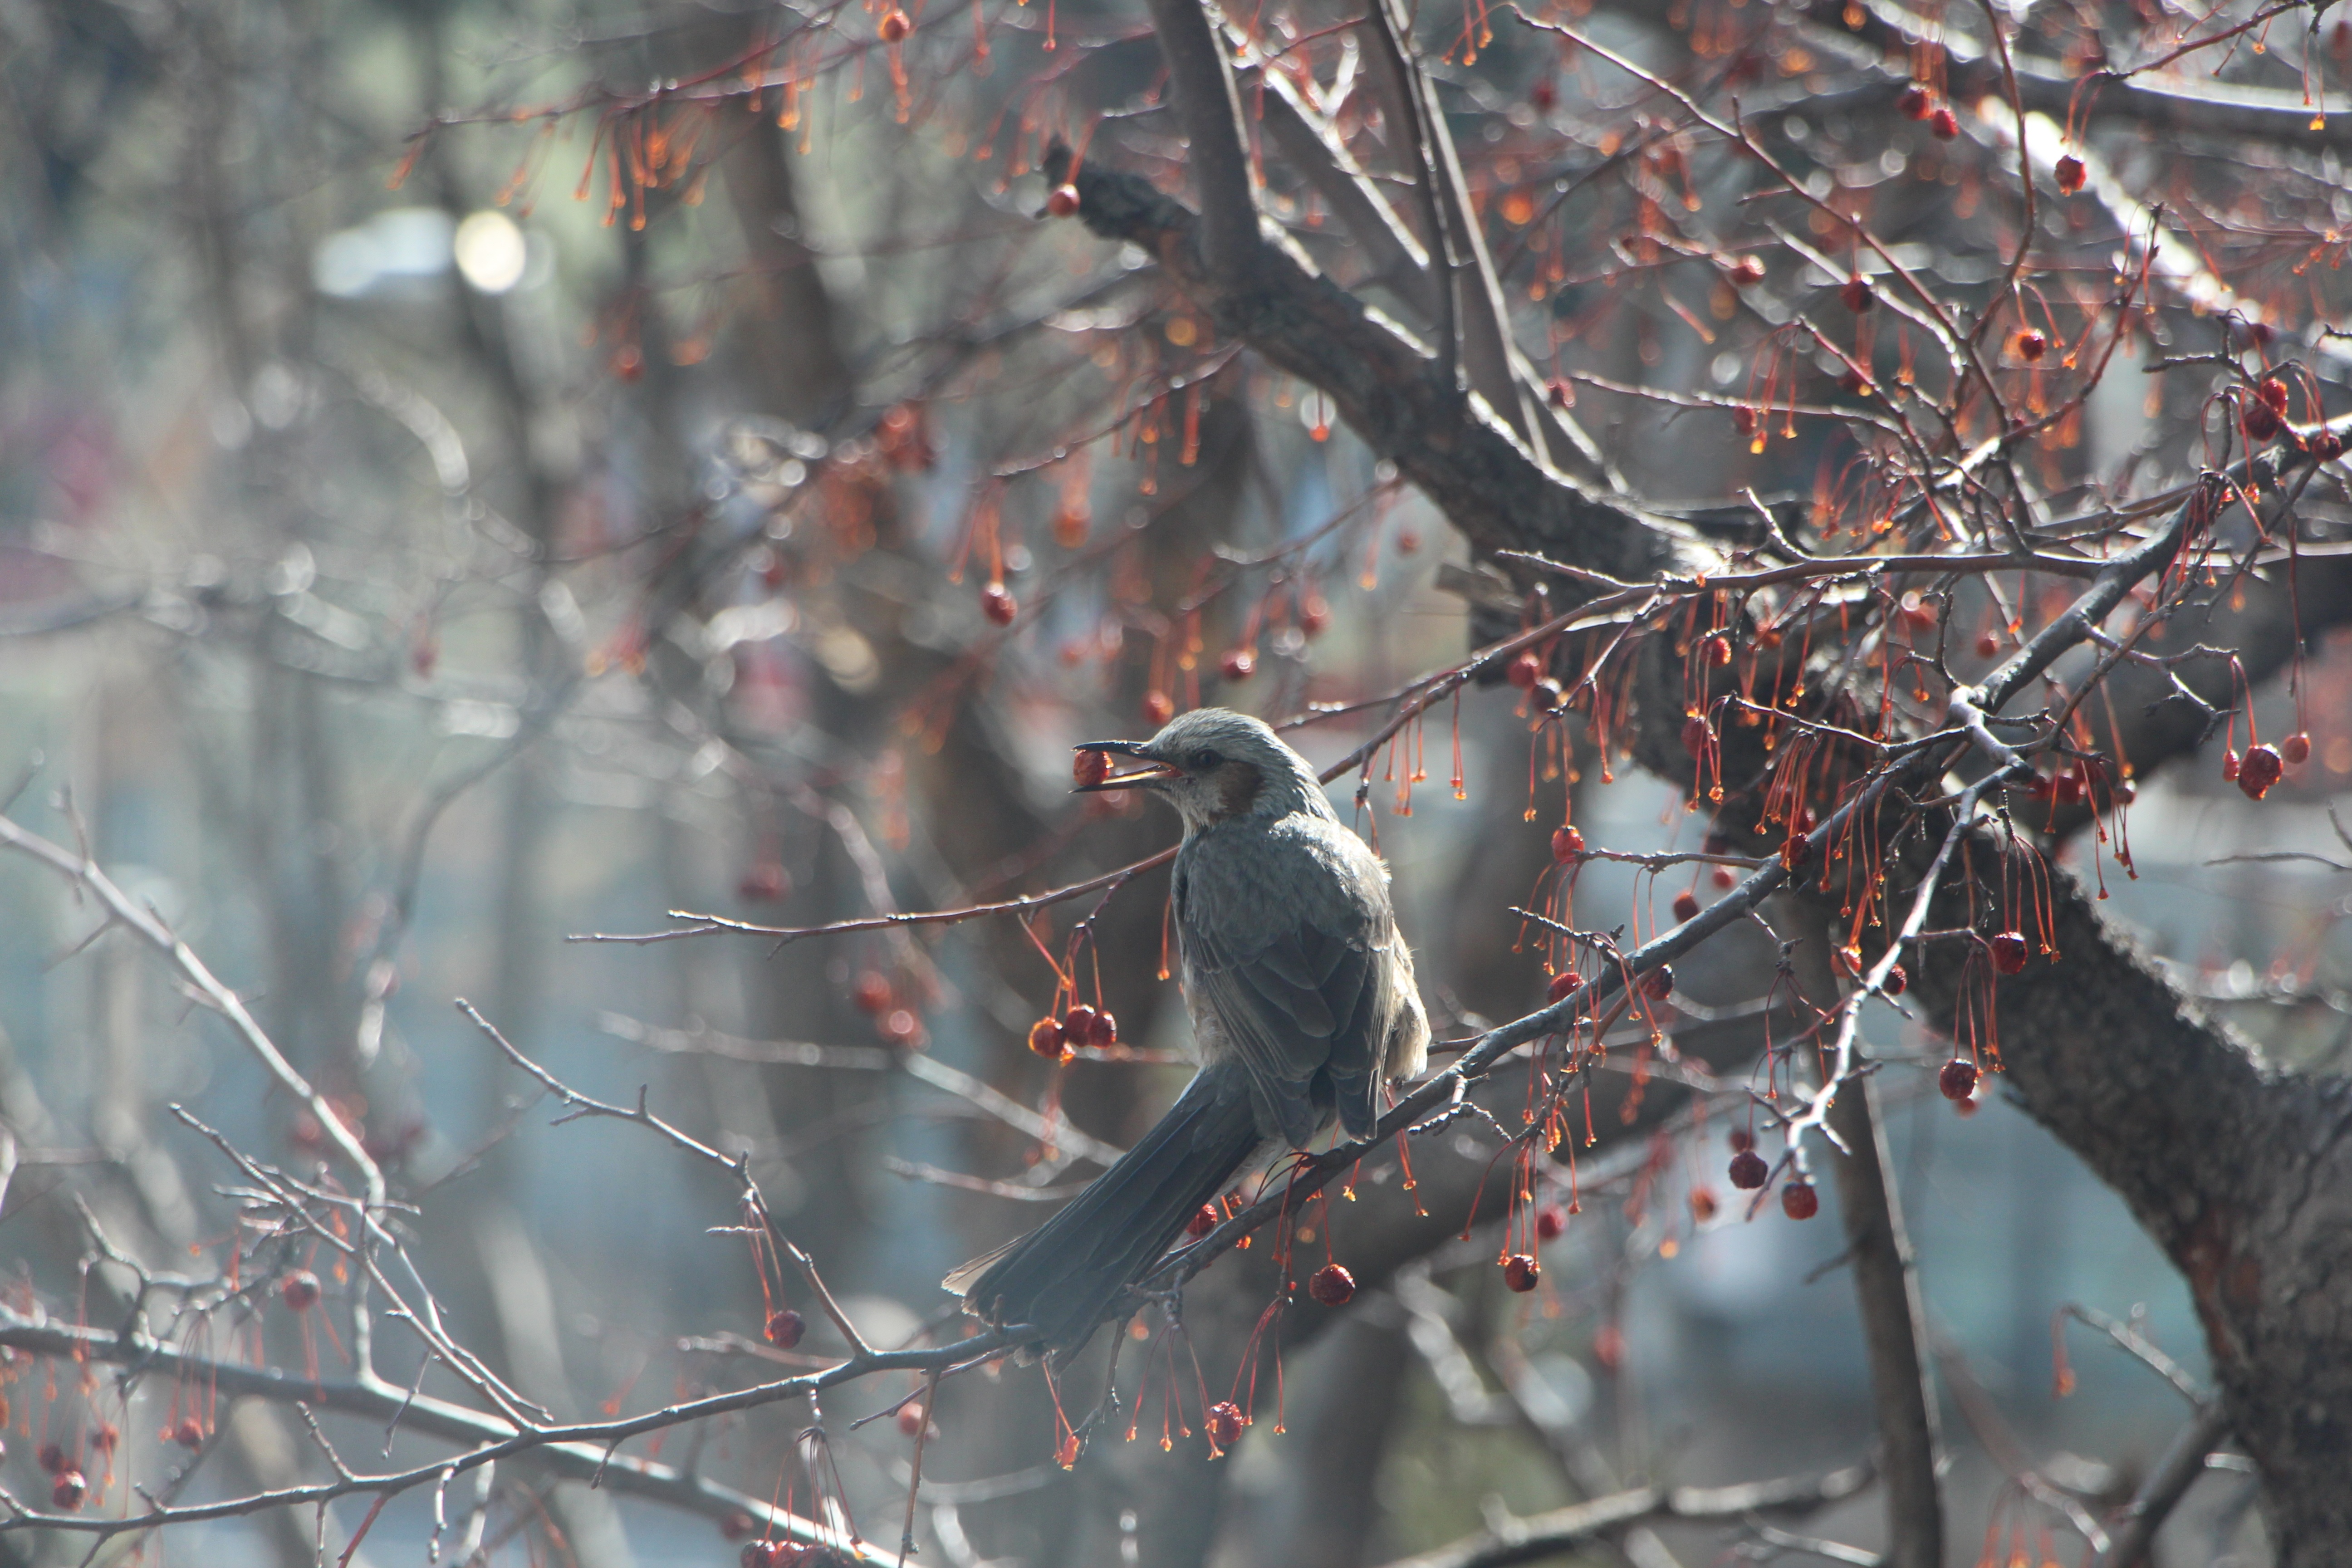
tree, nature, branch, snow, winter, bird, wood, leaf, wildlife, ice, spring, autumn, weather, season, fauna, twig, loneliness, new, in the cold, perching bird, yearning